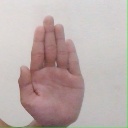
अक्षर: ध